Codan

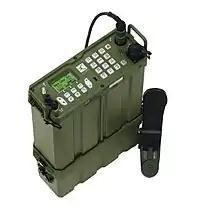
Codan 2110 military radio transceiver

Codan designs and manufactures a range of HF equipment including transceivers (base, portable and mobile), modems, power supplies, amplifiers, antennas and accessories. It also provides HF solutions ranging from basic voice communication to data, email, fax, chat, GPS tracking, and interoperability according to FED and MIL standards.